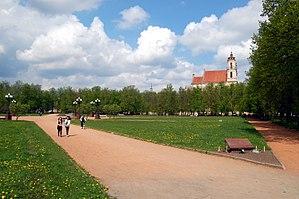
Le parc Lukiškės, près de l'avenue Gediminas, à Vilnius, en Lithuanie. This is a retouched picture, which means that it has been digitally altered from its original version. Modifications: color balance adjusted.